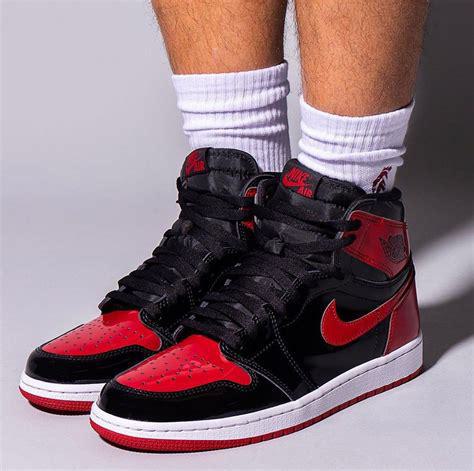
Brand: Jordan
Model: 1 OG